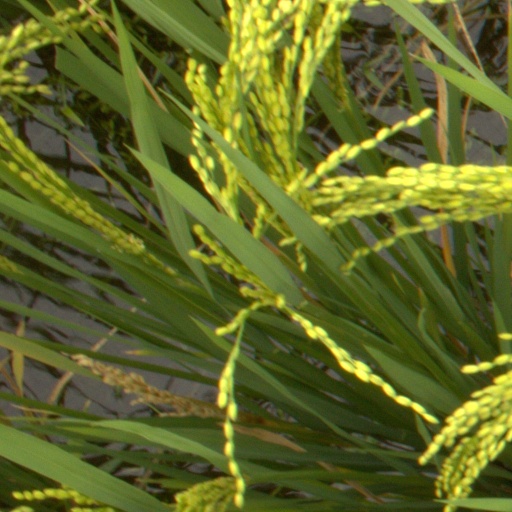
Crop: rice